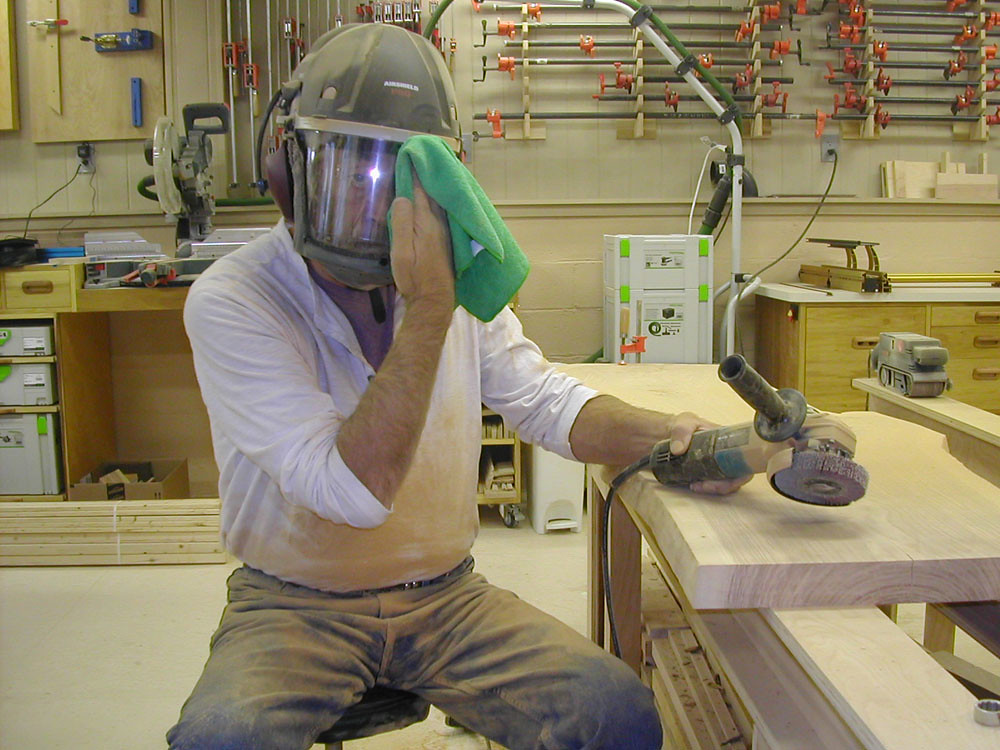
Objects detected:
Face_Shield